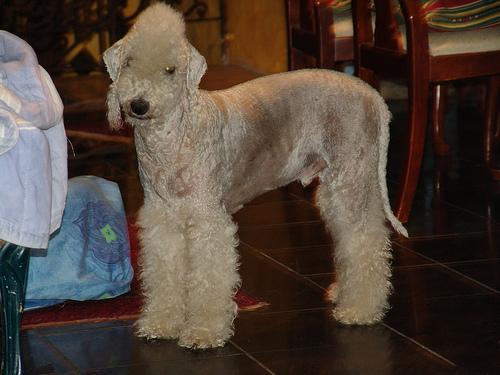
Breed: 214-n000033-Bedlington_terrier